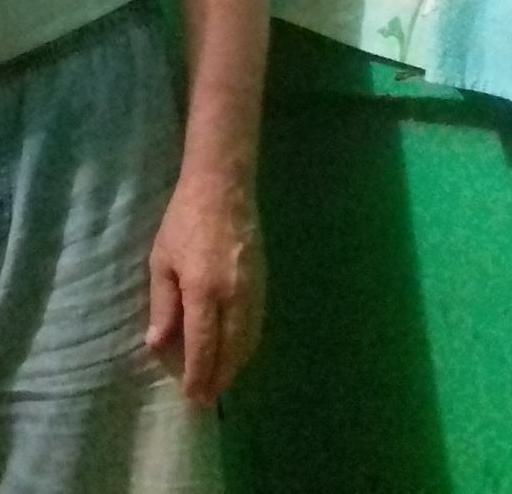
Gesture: no_gesture